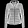
Label: Coat